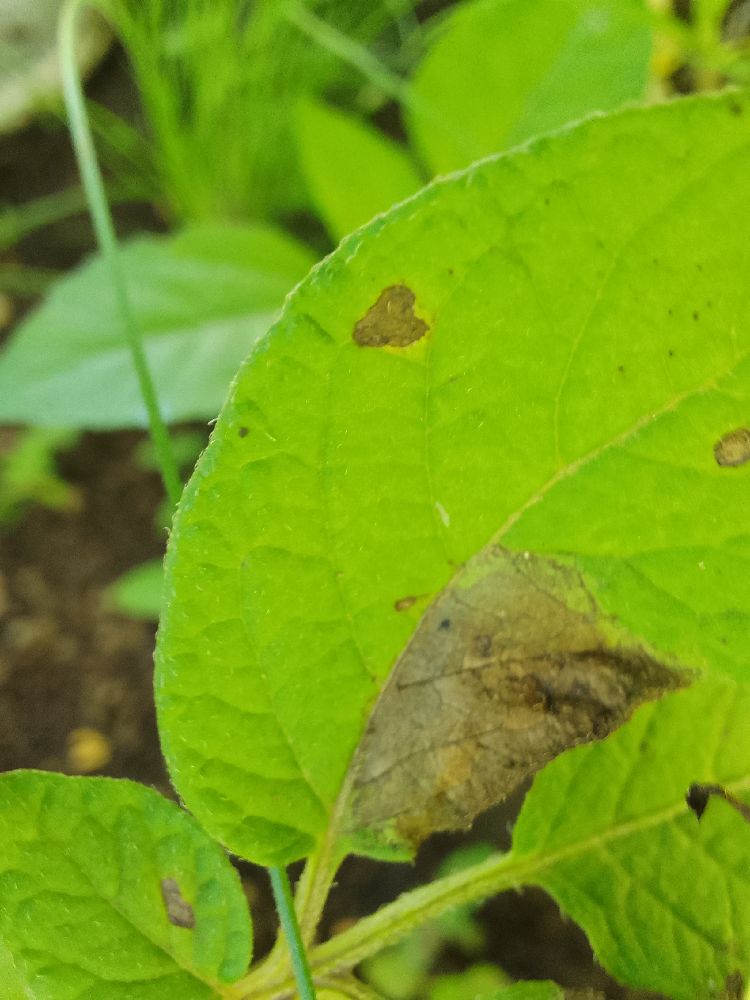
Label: Late blight